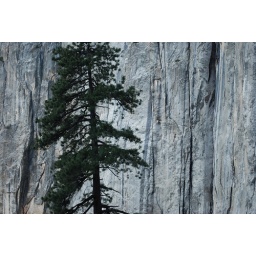
Coniferous tree against a sheer rock face.